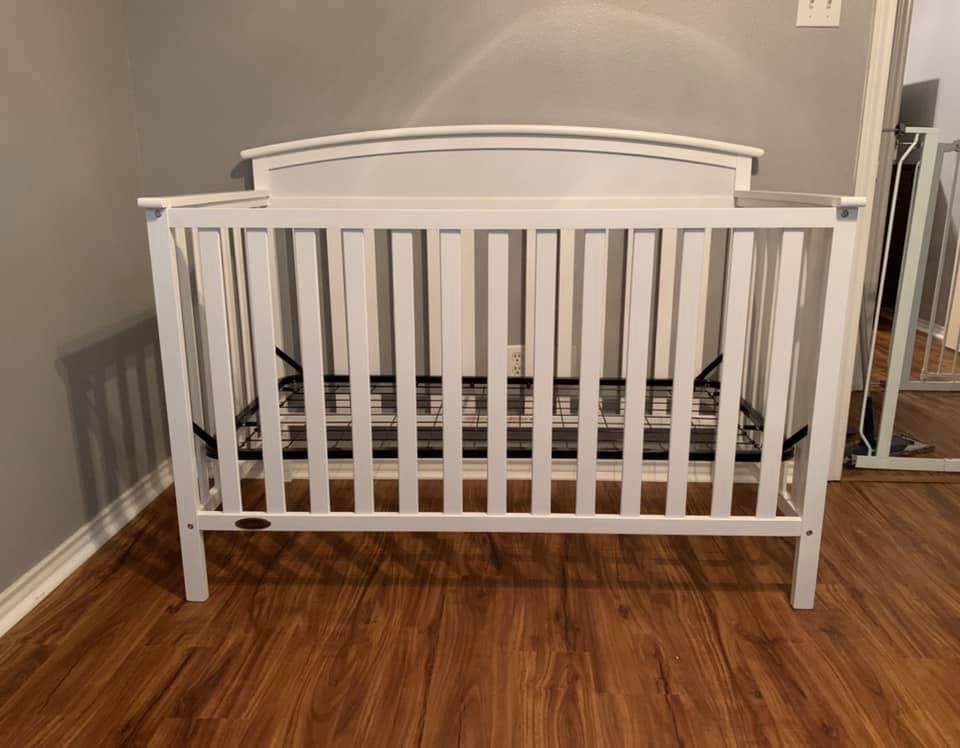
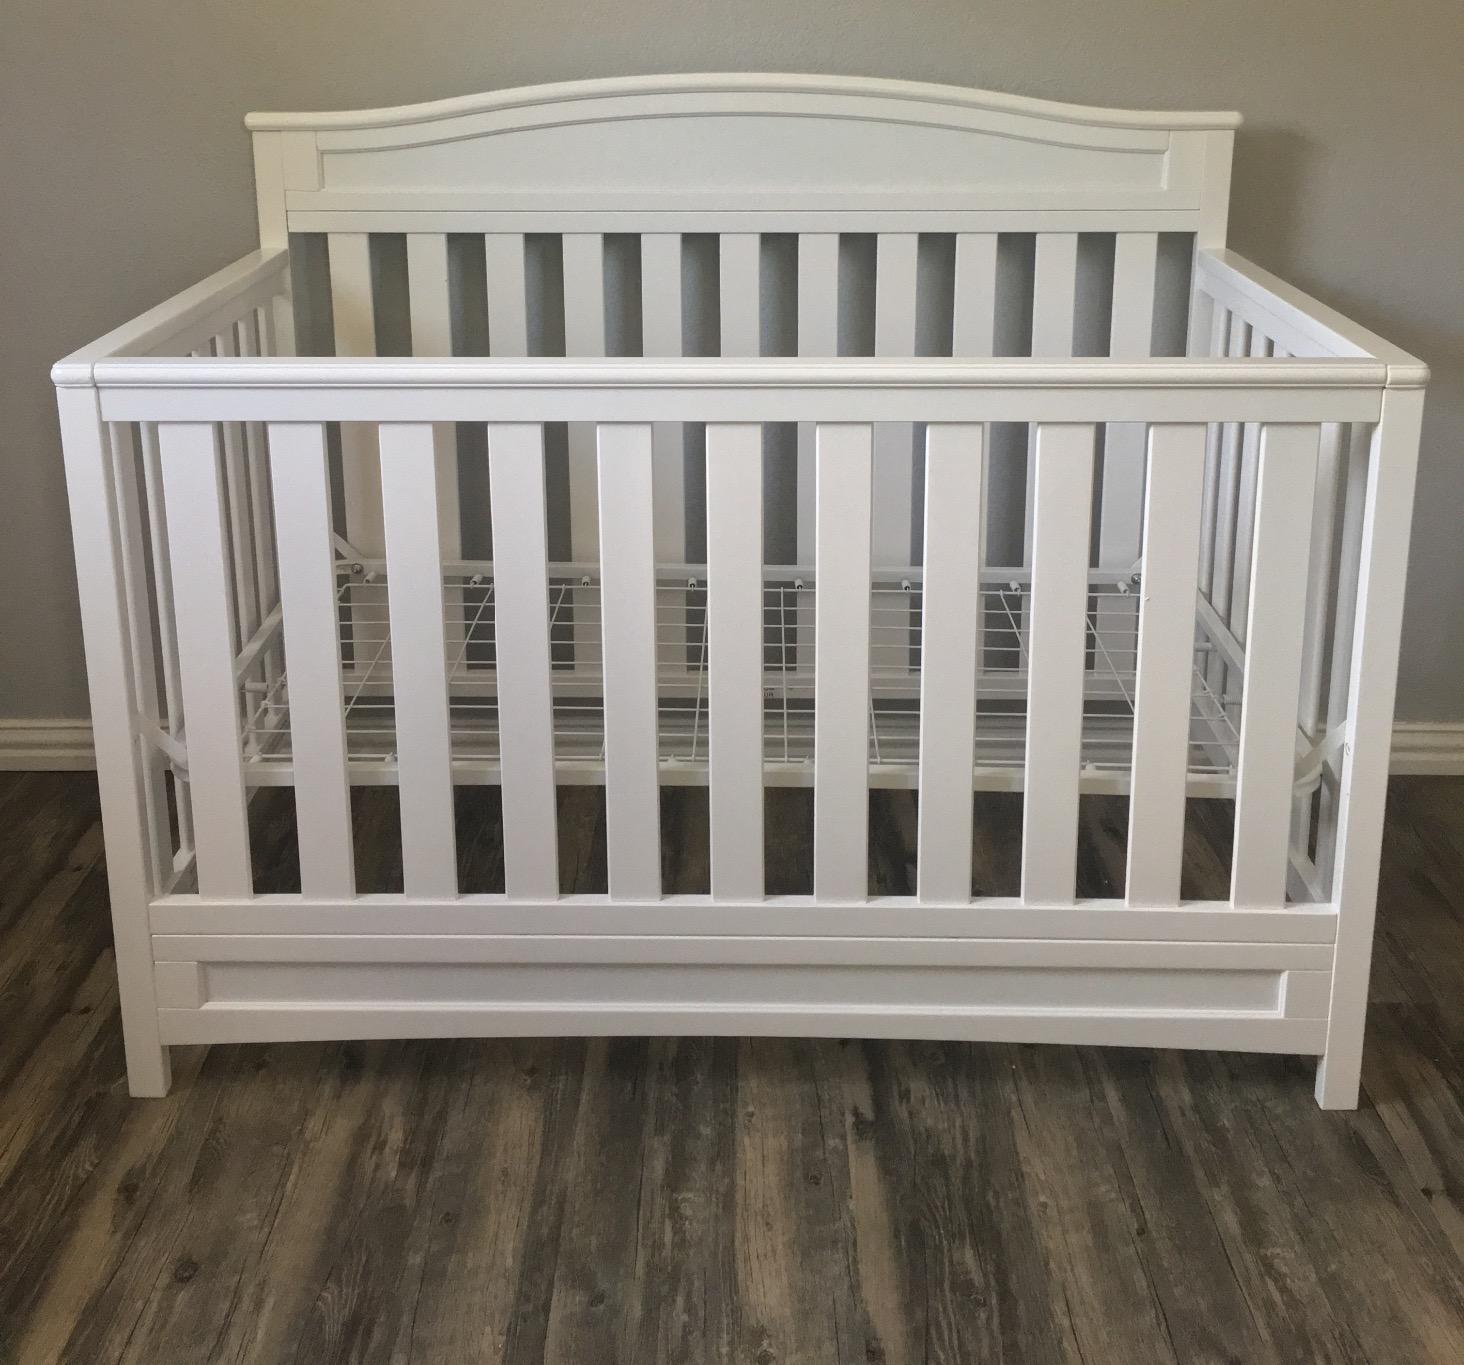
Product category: products_crib
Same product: no